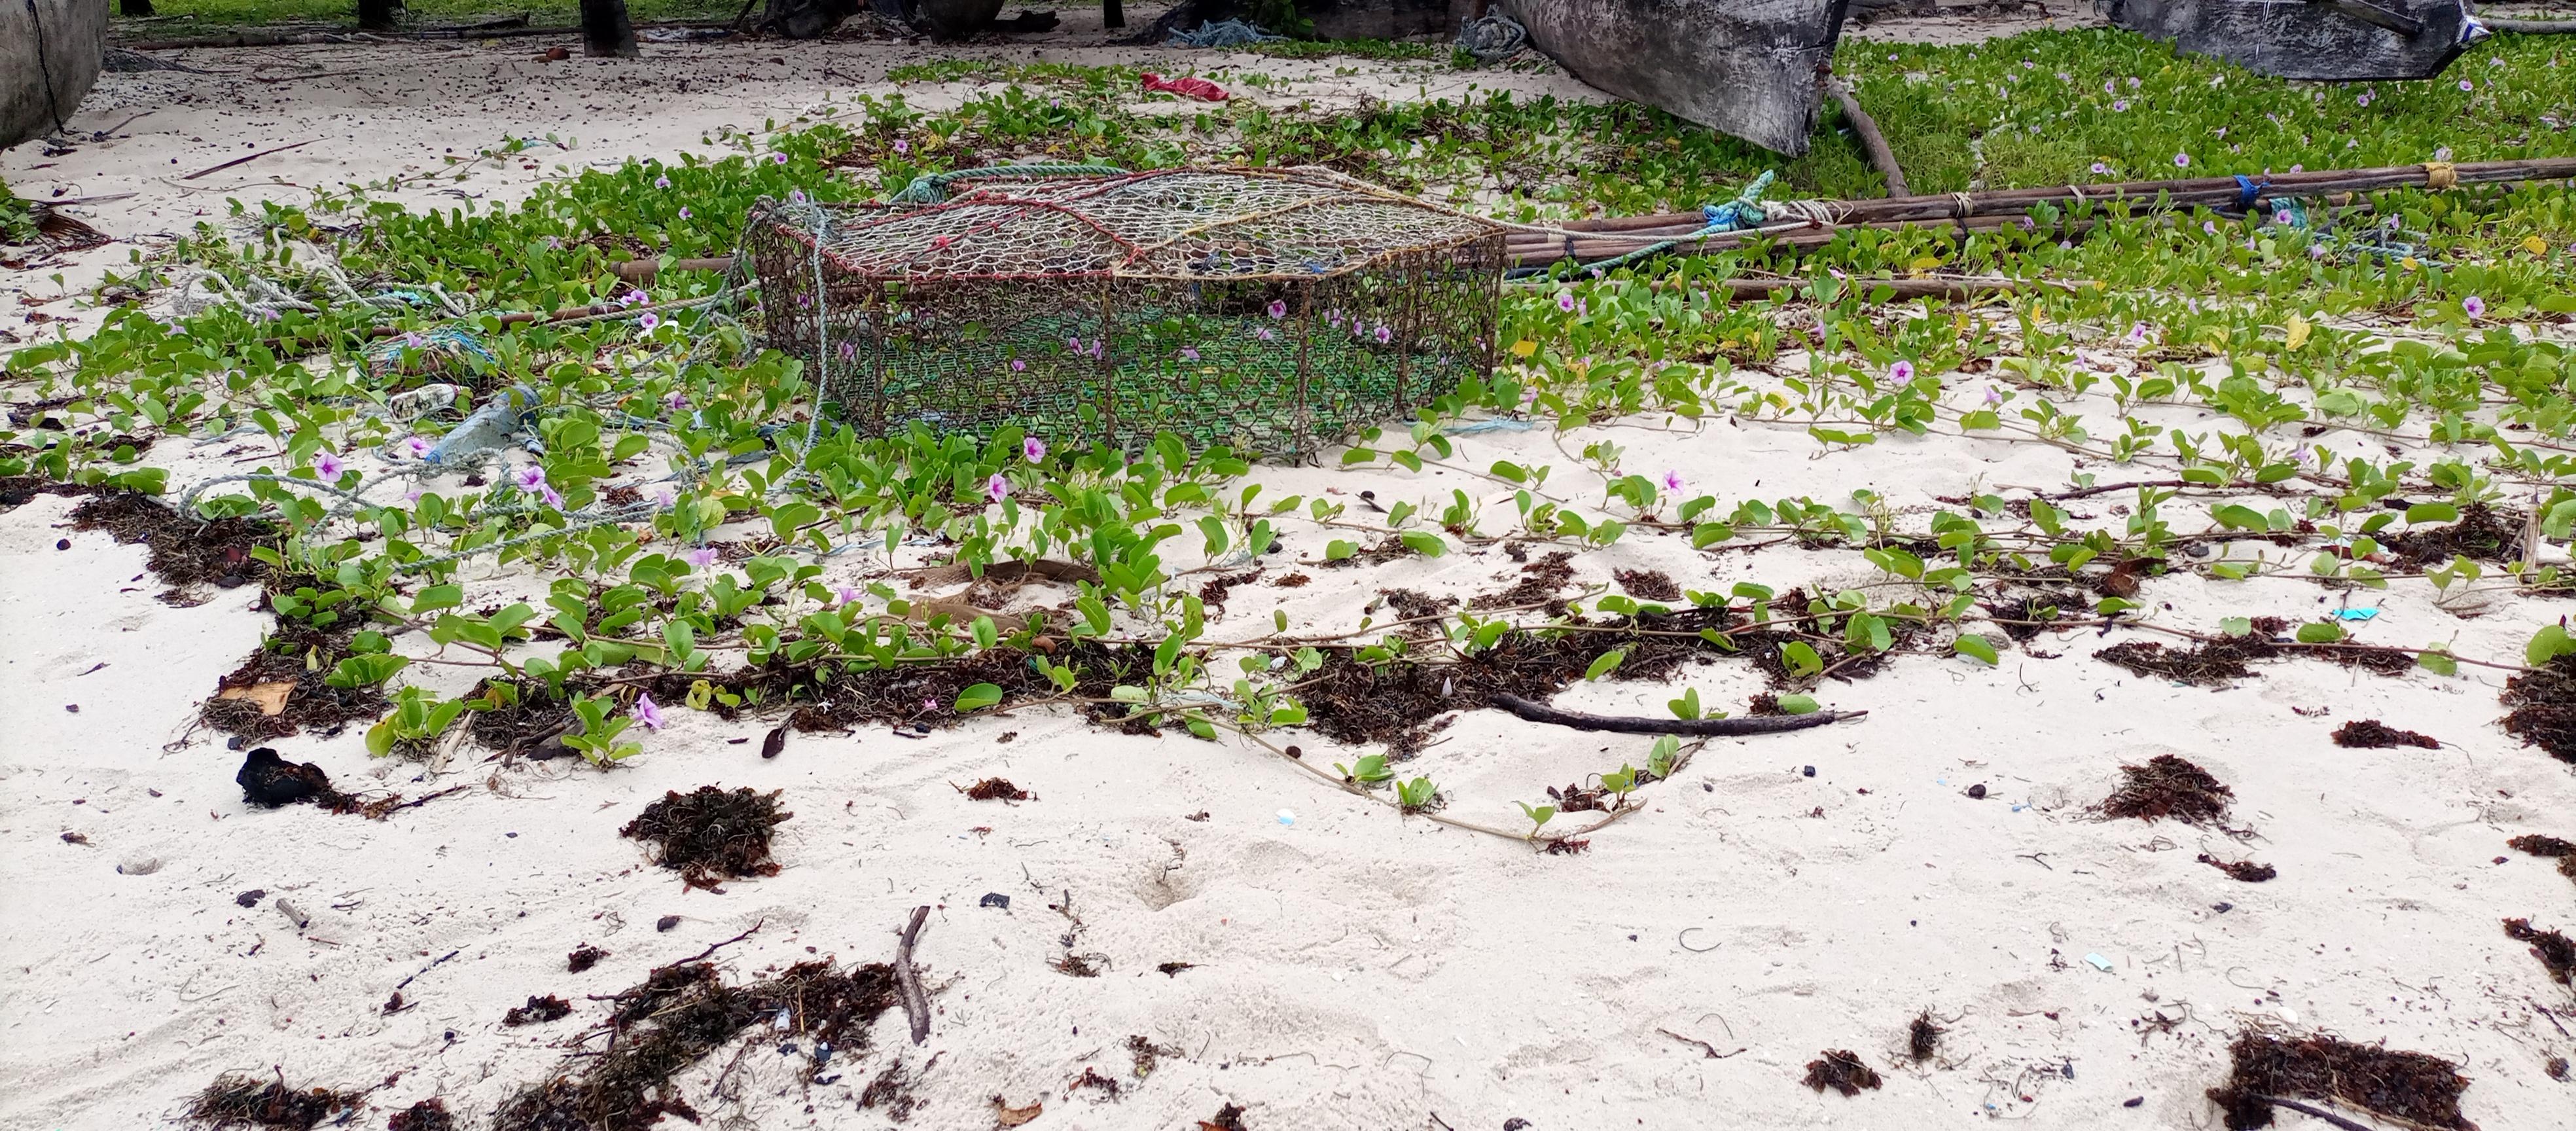
Kuna magugu ya bahari mengine yamekauka na mengine ni machanga. Kuna neti iliyowekelewa pale na chuma na  mashua moja iliyowekezwa kando ya neti ile .